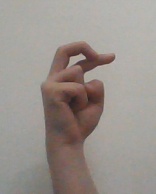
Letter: zay